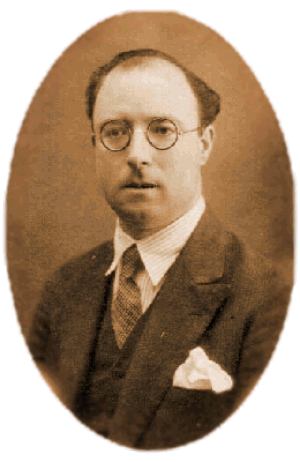
Juan Vert Carbonell est un compositeur espagnol de zarzuelas.